Eastern span replacement of the San Francisco–Oakland Bay Bridge

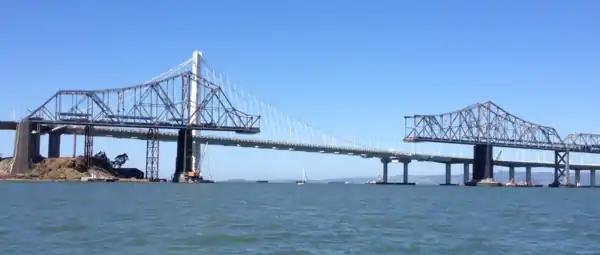
The old eastern span of the San Francisco-Oakland Bay Bridge was dismantled in the reverse order of its construction. (Image August 23, 2014.)

These lights use about half of the power of the old bridge's lights and will last about 5 to 7 times longer. They will only have to be replaced every 10 to 15 years (compared to every 2 years with the old east span), reducing cost, improving worker safety and reducing traveler inconvenience due to lane closures.